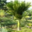
Label: palm_tree